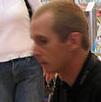
Age: 59